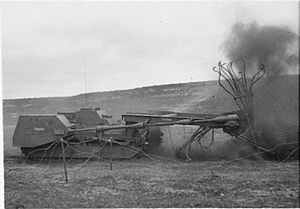
Matilda (kampvogn) / Varianter
"Infanterikampvognen Matilda II sommetider omtalt som Senior Matilda var en britisk kampvognstype i 2. Verdenskrig. Ved et forholdsvis usædvanligt skridt kom den til at dele navn med infanterikampvognen Matilda Mk I. Navnet Matilda i sig selv stammer fra Matilda McDuck – en and i en tegneserie. Matilda er også et gammelt teutonisk kvindenavn, der betyder ""mægtig krigerinde"".